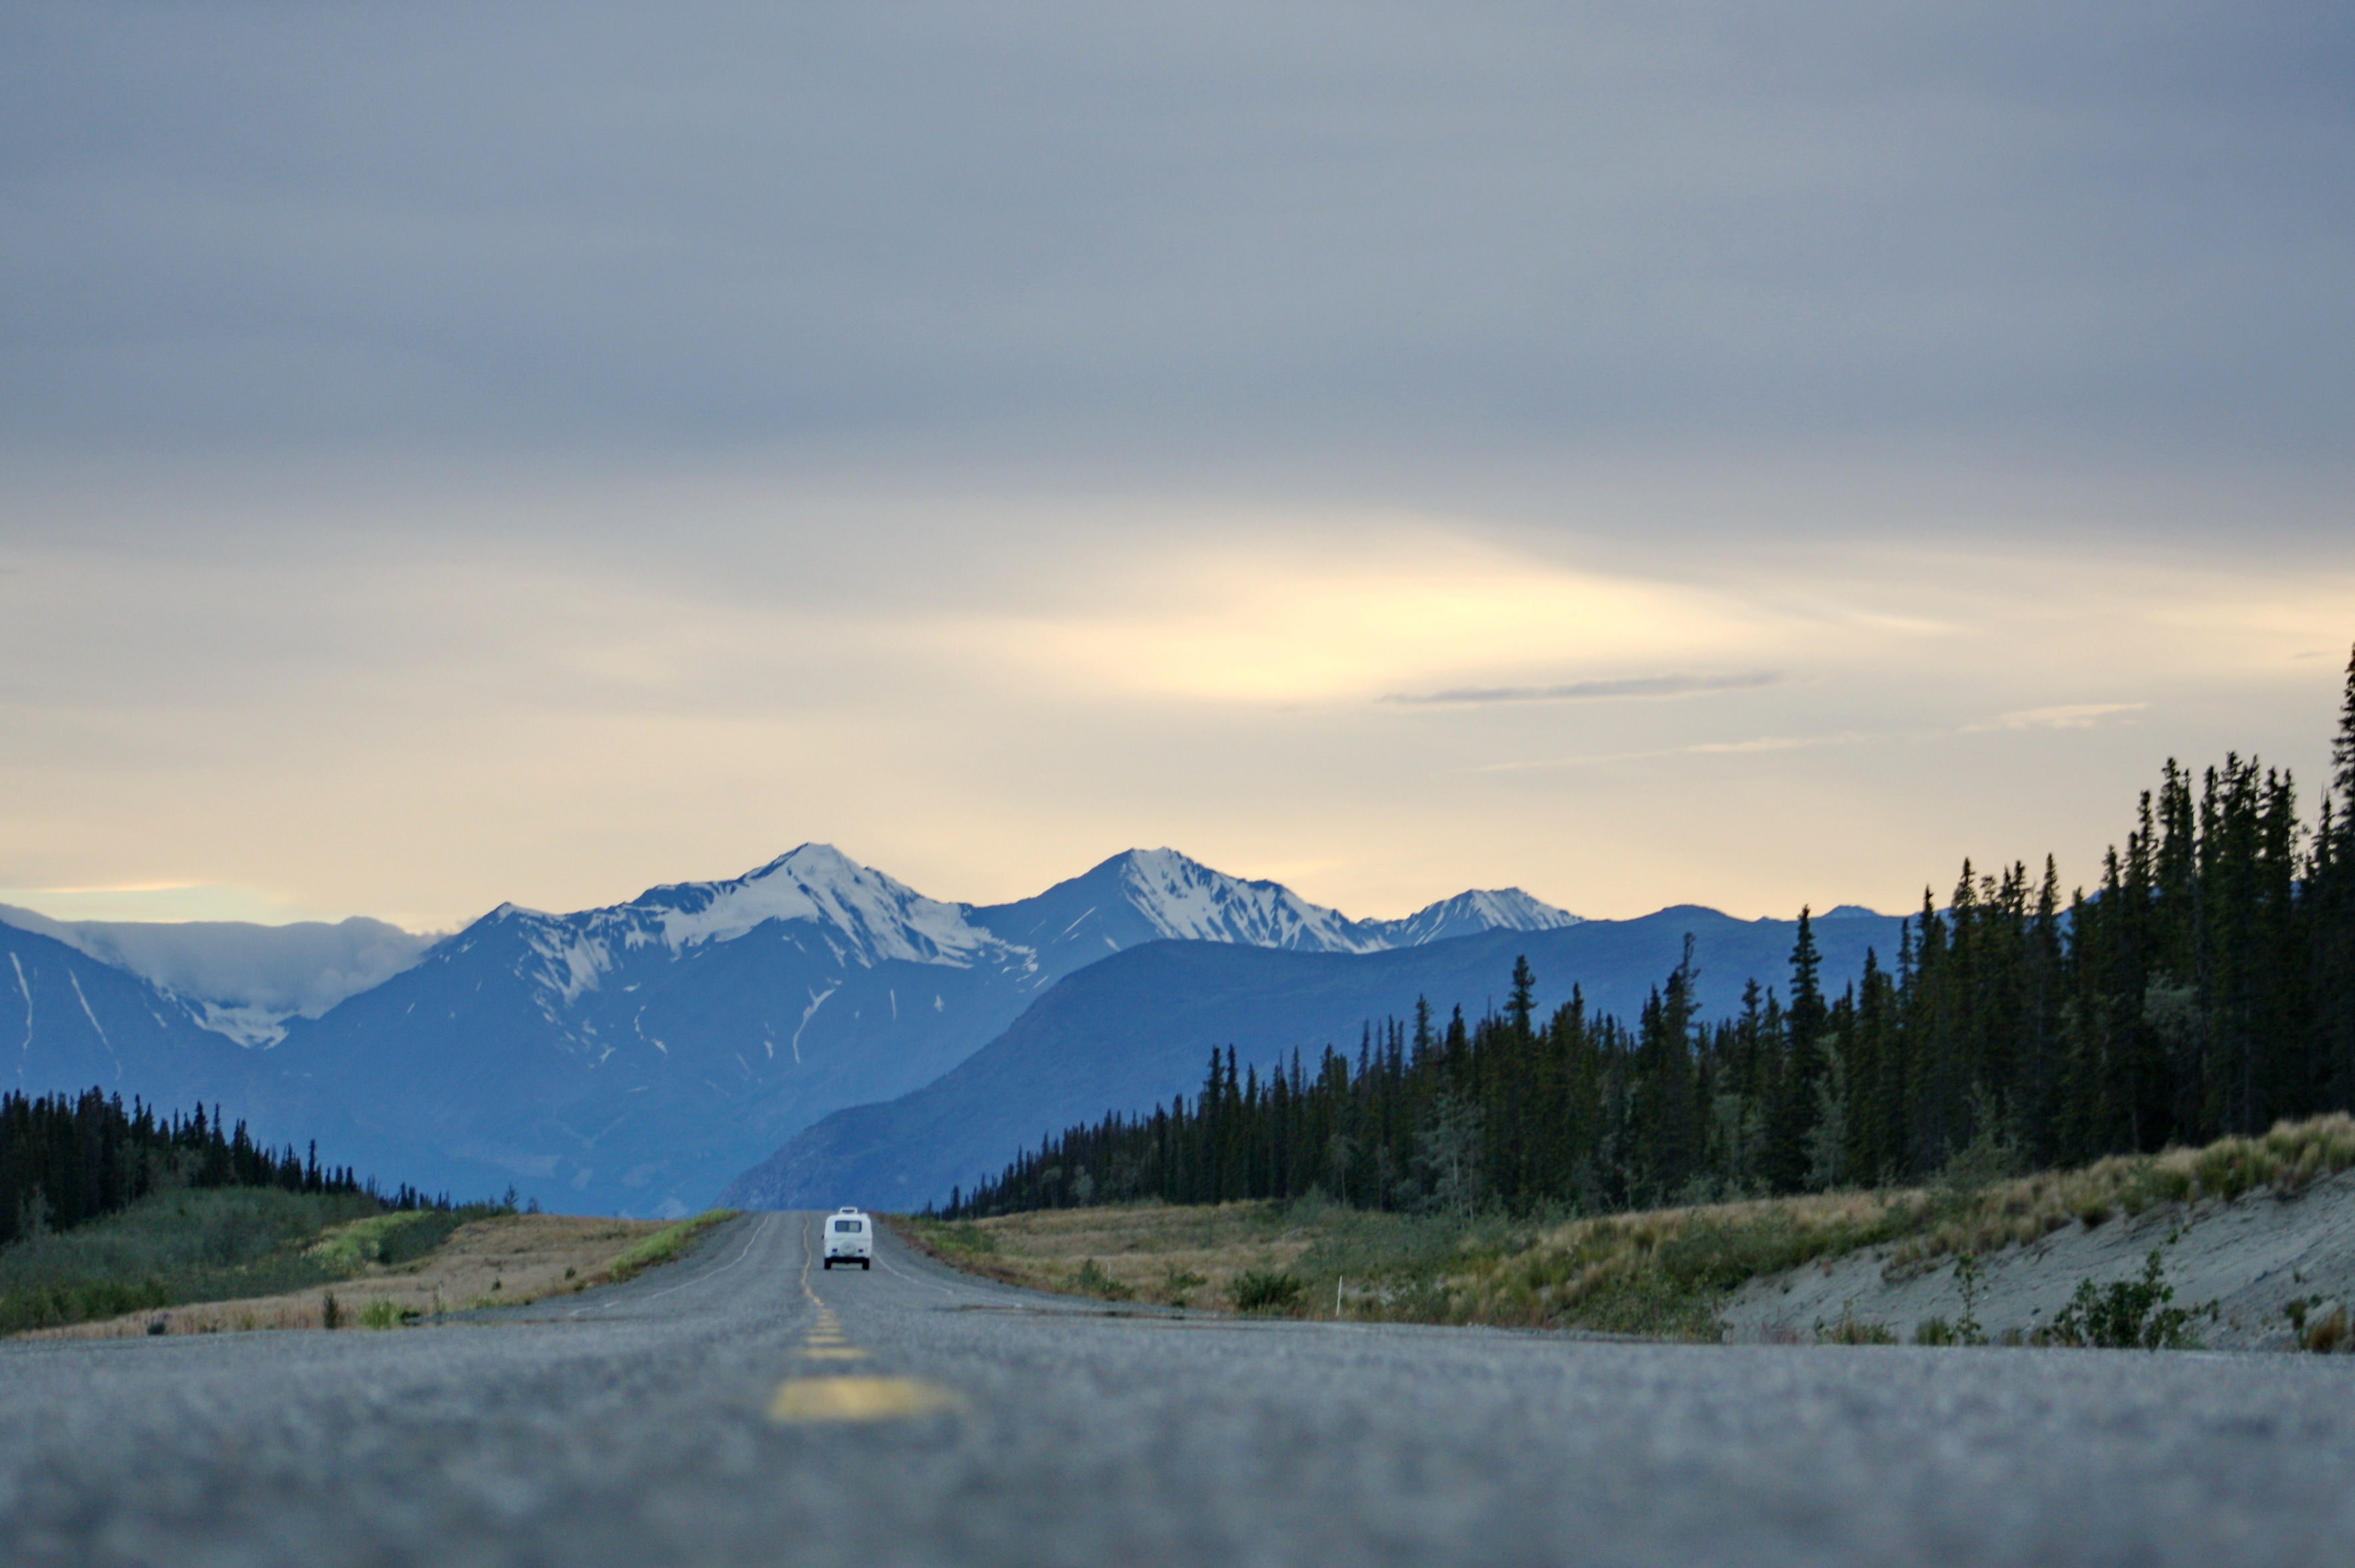
landscape, tree, nature, wilderness, mountain, snow, winter, cloud, sky, sunrise, road, morning, hill, lake, dawn, valley, mountain range, asphalt, panorama, dusk, reservoir, ridge, campervan, alps, plateau, loch, landform, geographical feature, atmospheric phenomenon, mountainous landforms